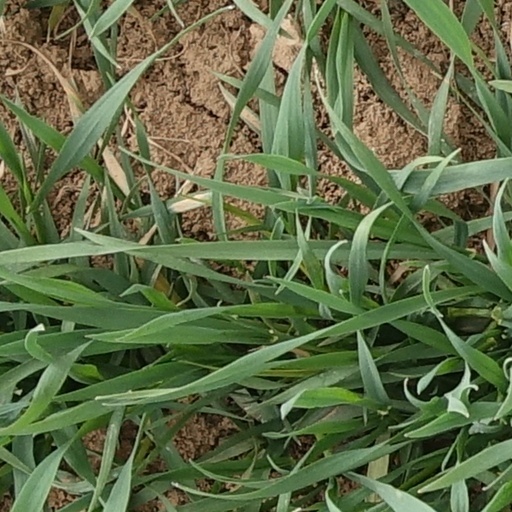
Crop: wheat